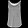
Label: T - shirt / top